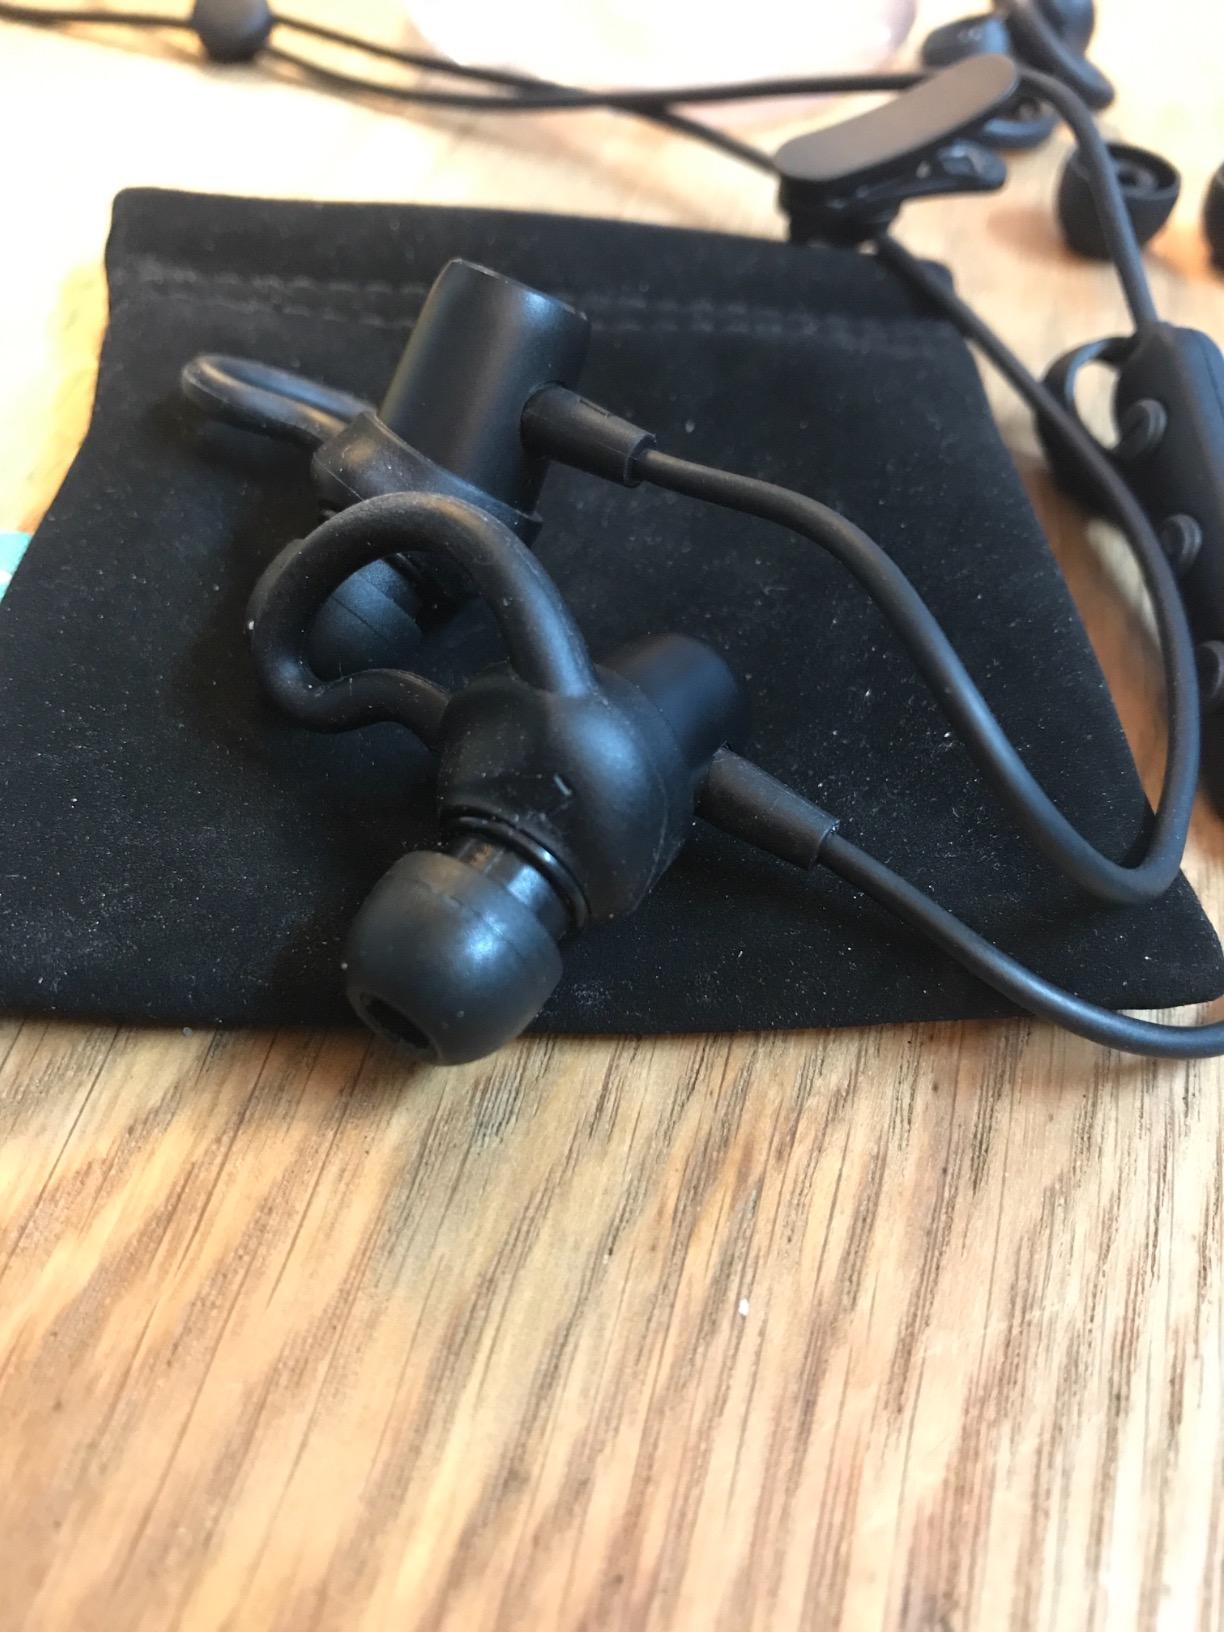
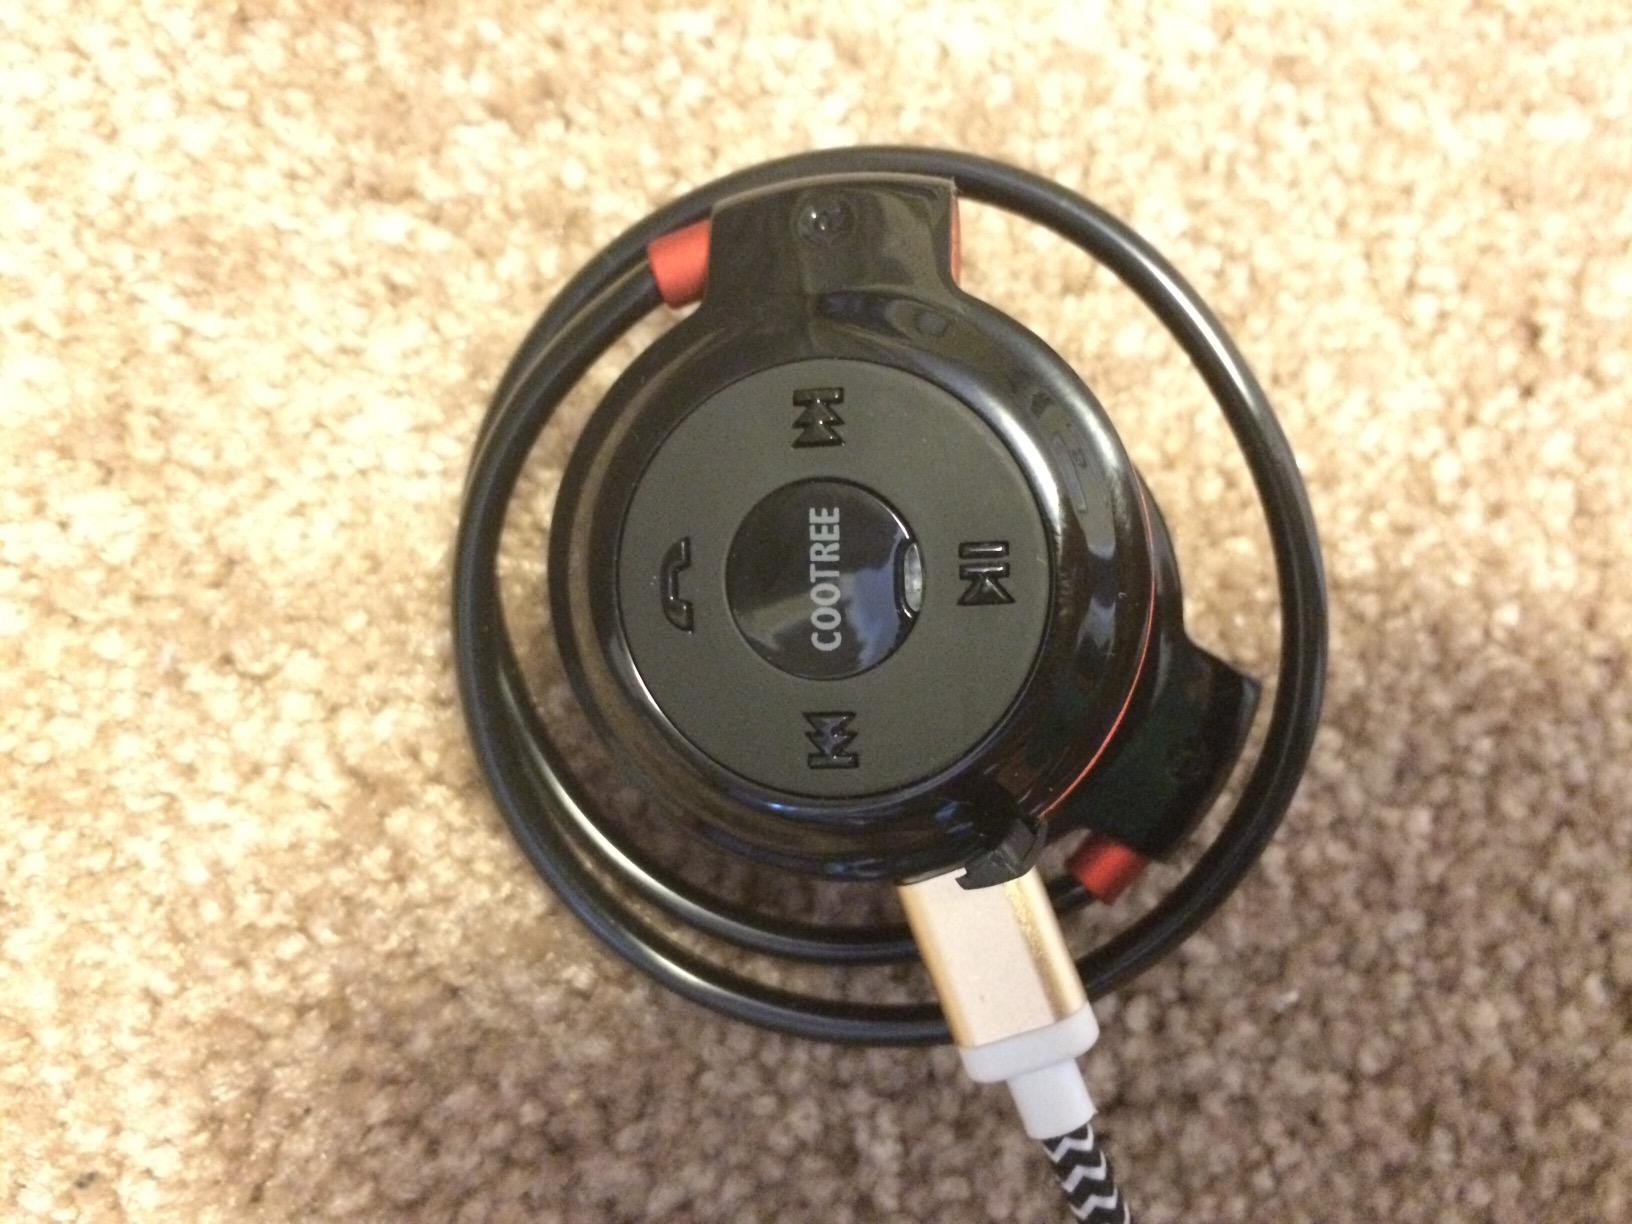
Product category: headphones
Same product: no